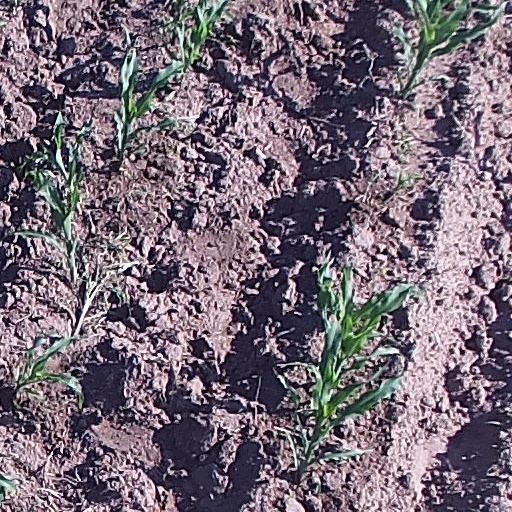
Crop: maize; corn